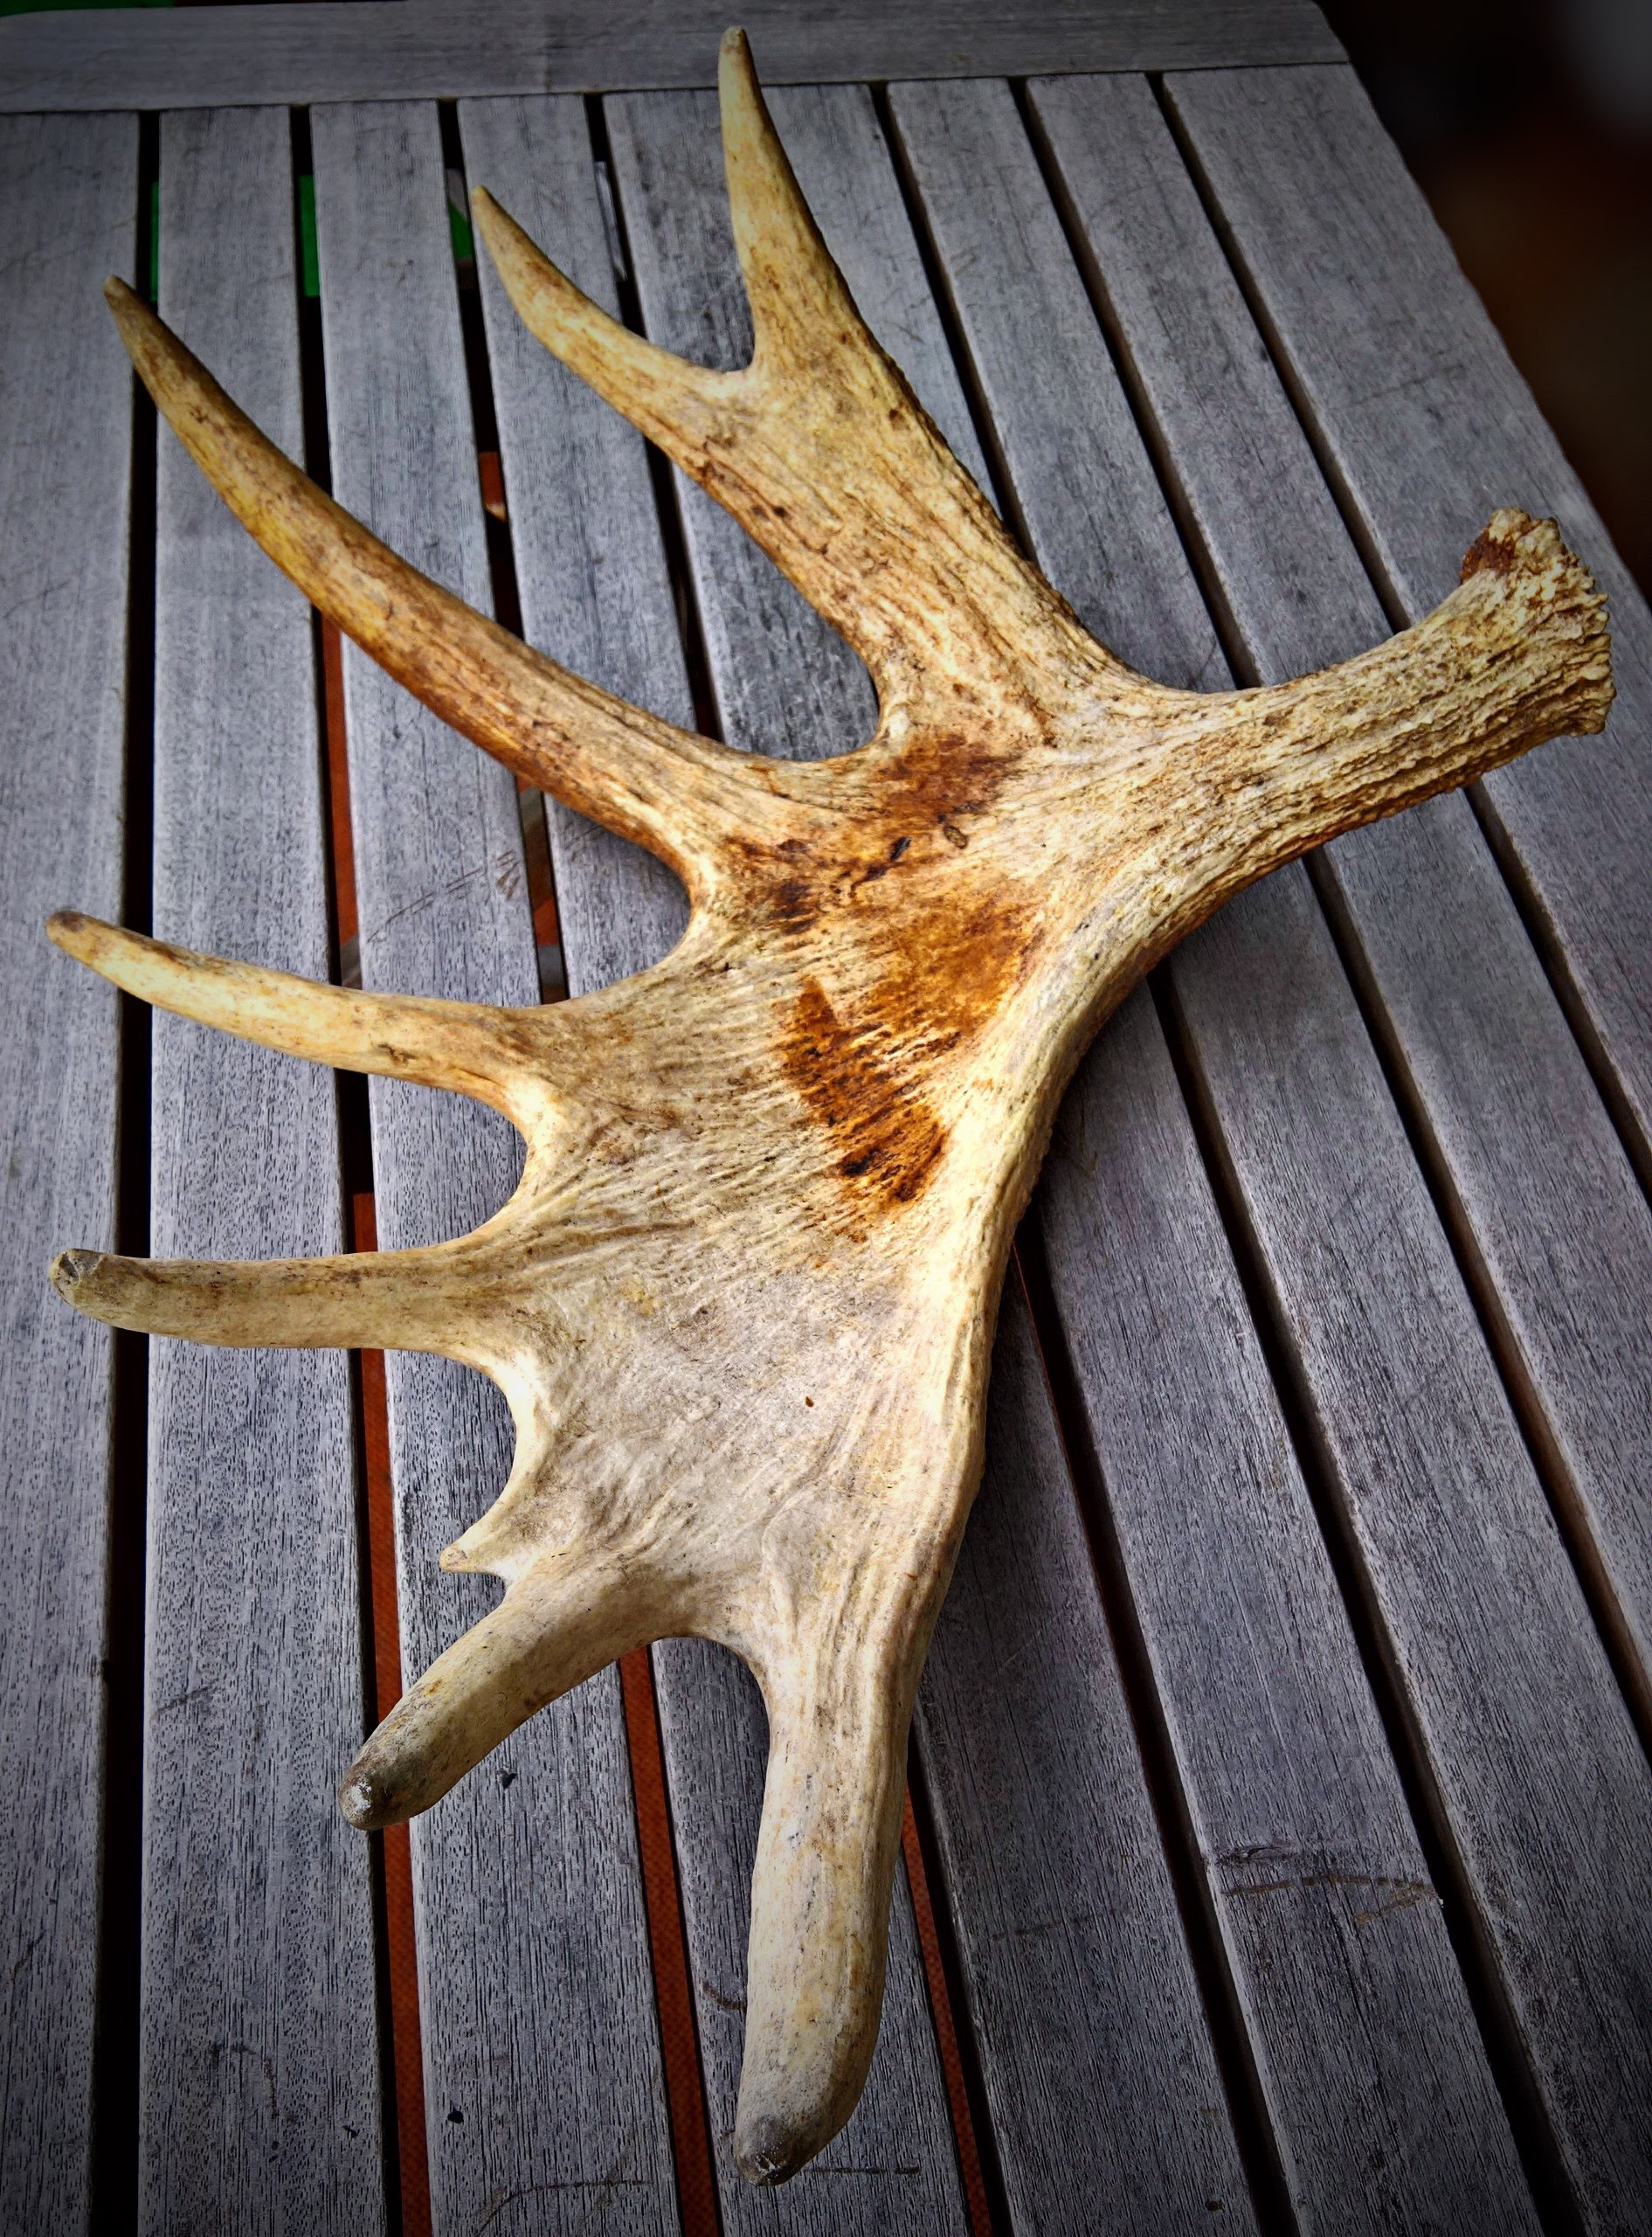
hand, driftwood, nature, branch, wood, leaf, deer, horn, decoration, symbol, mammal, material, antler, twig, moose, sweden, carving, souvenir, hunting, horned, moose antler, elchschaufel